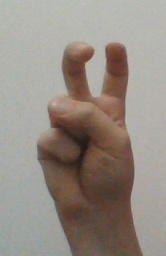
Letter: toot